R (Save Our Railways) v Director of Passenger Rail Franchising

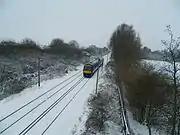

R (Save Our Railways) v Director of Passenger Rail Franchising [1996] CLC 596 is a UK enterprise law case, concerning rail transport in Great Britain.